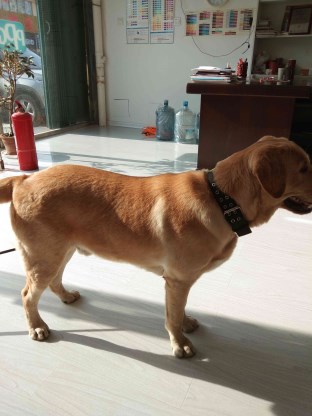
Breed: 3580-n000122-Labrador_retriever